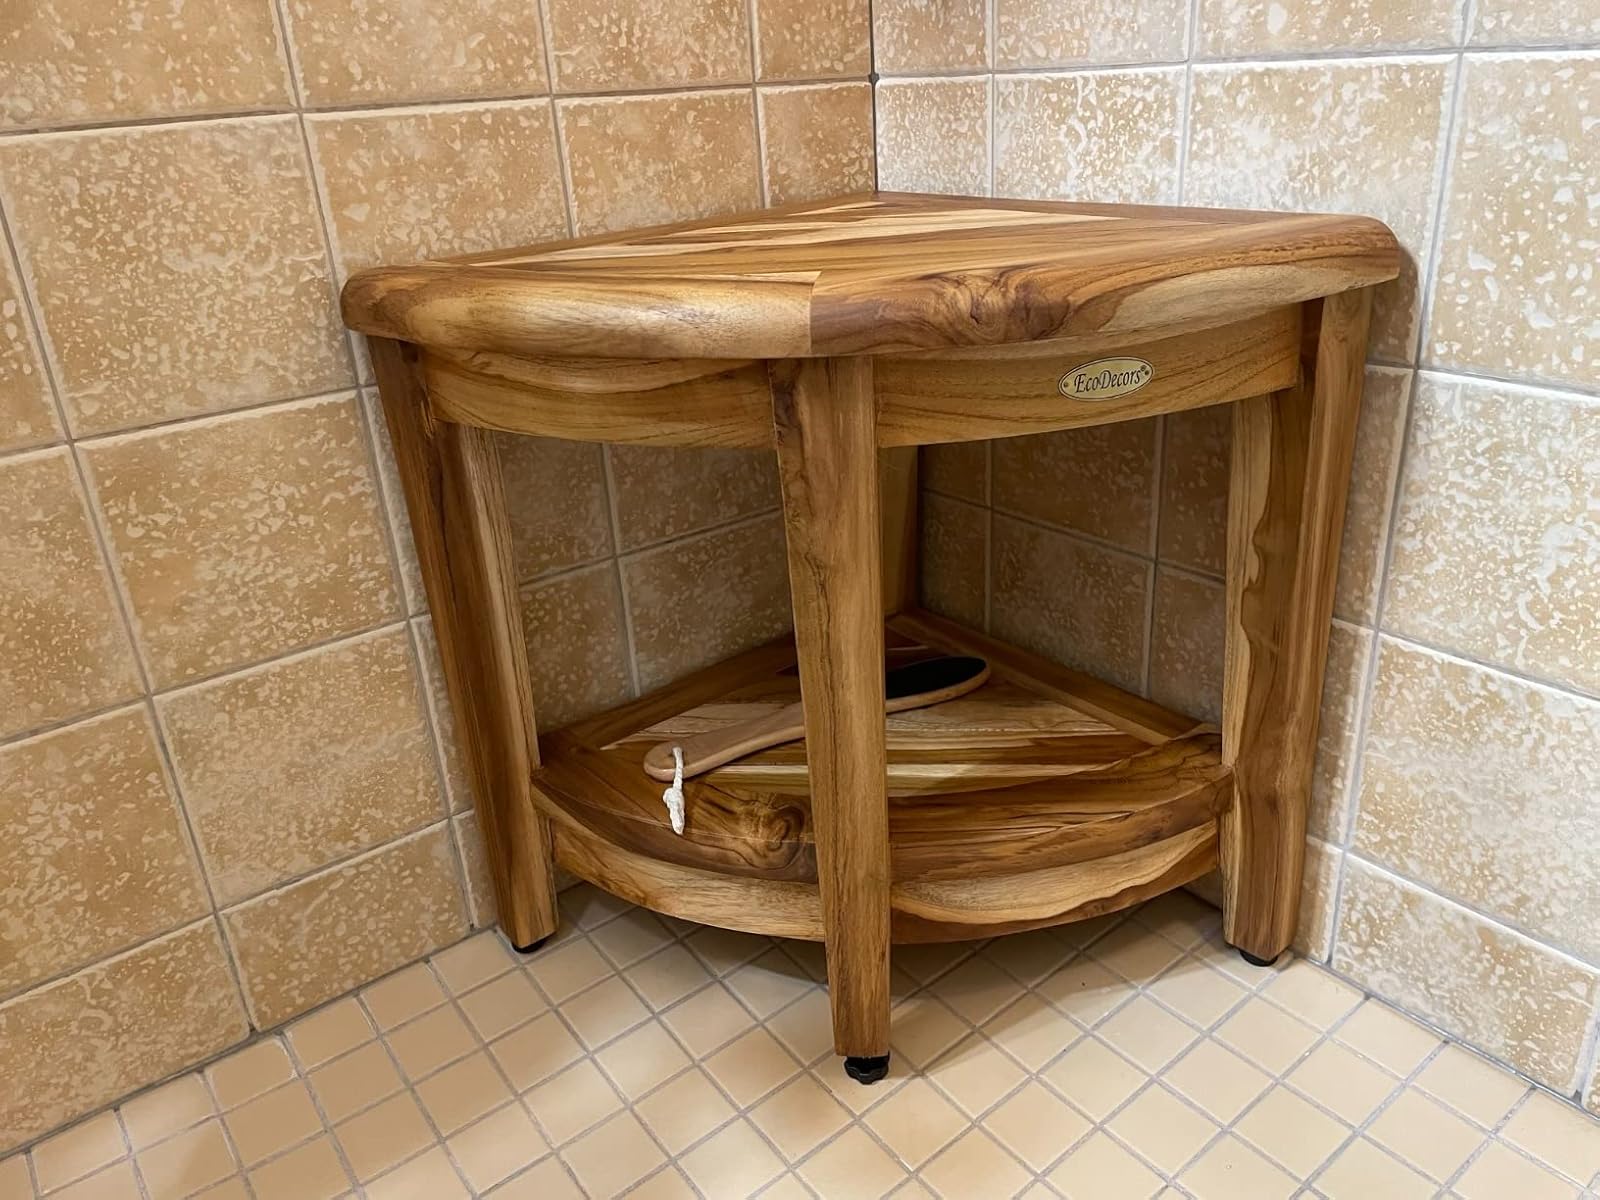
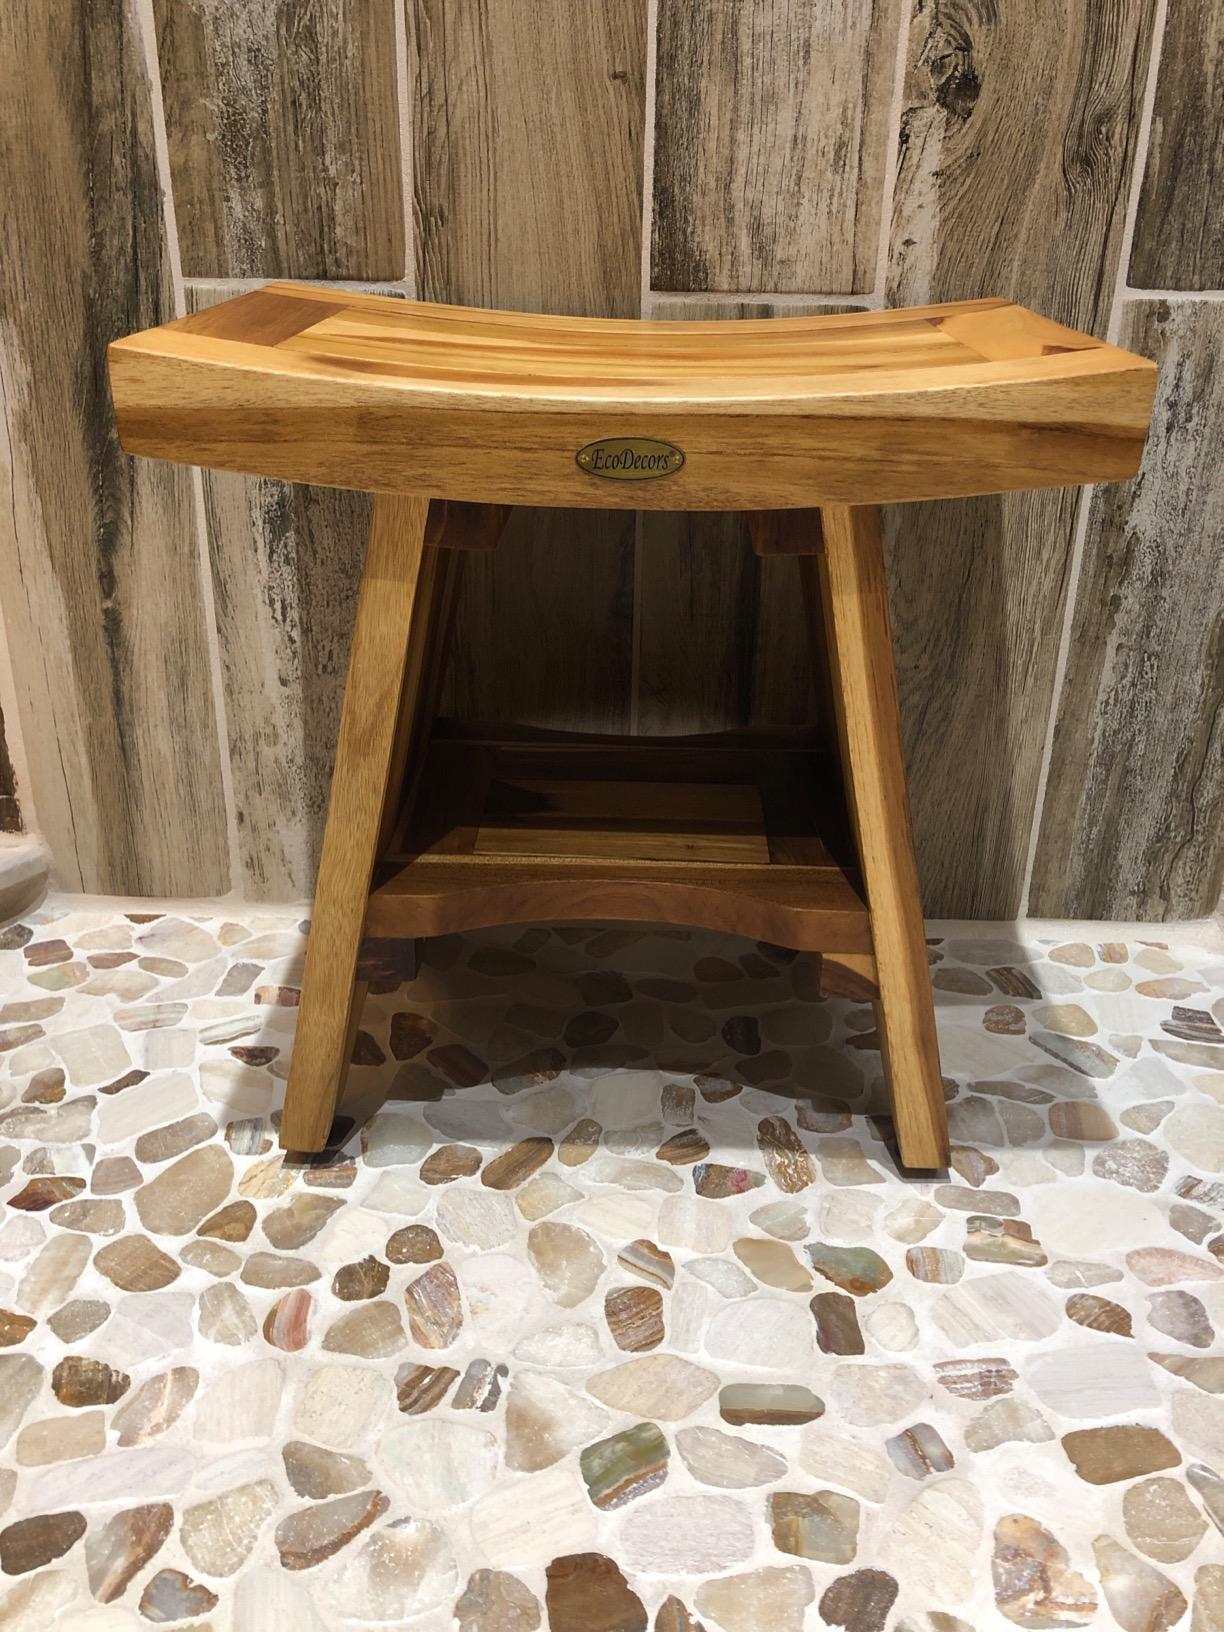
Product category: stool
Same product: no